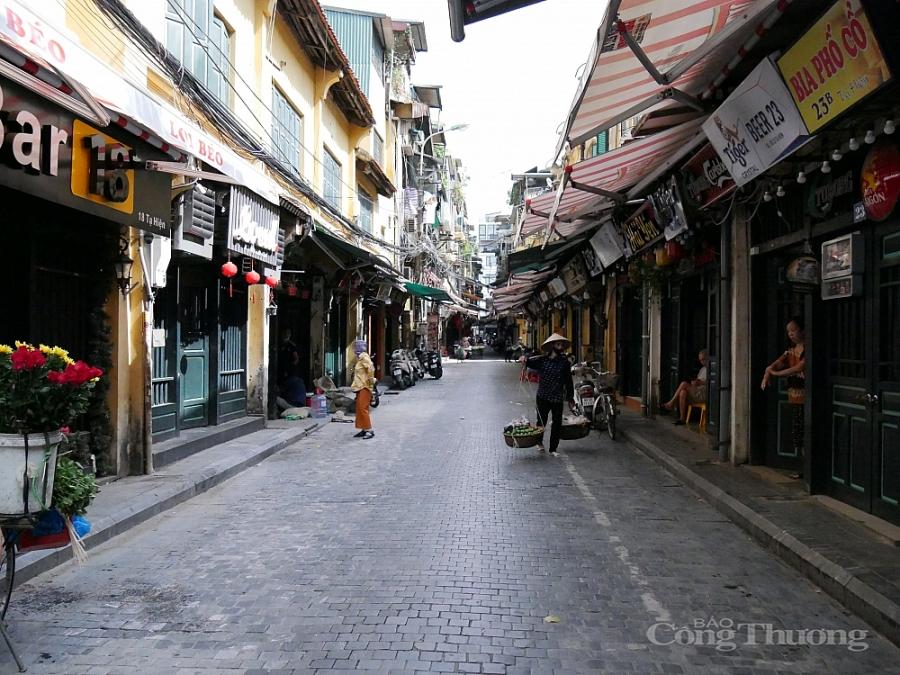
có một người mặc áo vàng đang đứng ở trên đường